Railway track

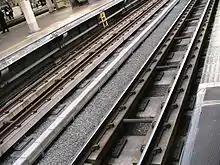
Ladder track at Shinagawa Station, Tokyo, Japan

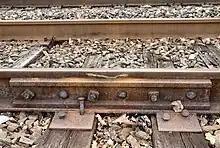
Mainline, six-bolt rail joint on a segment of rail. The alternating bolt head orientation prevents joint separation should a derailed wheel strike the bolts. The electrical bonding jumper connects the two rails to maintain continuity of the track circuit.

Early railways (c. 1840s) experimented with "continuous bearing" railtrack, in which the rail was supported along its length, with examples including Brunel's baulk road on the Great Western Railway, as well as use on the Newcastle and North Shields Railway, on the Lancashire and Yorkshire Railway to a design by John Hawkshaw, and elsewhere. Continuous-bearing designs were also promoted by other engineers. The system was tested on the Baltimore and Ohio railway in the 1840s, but was found to be more expensive to maintain than rail with cross sleepers.